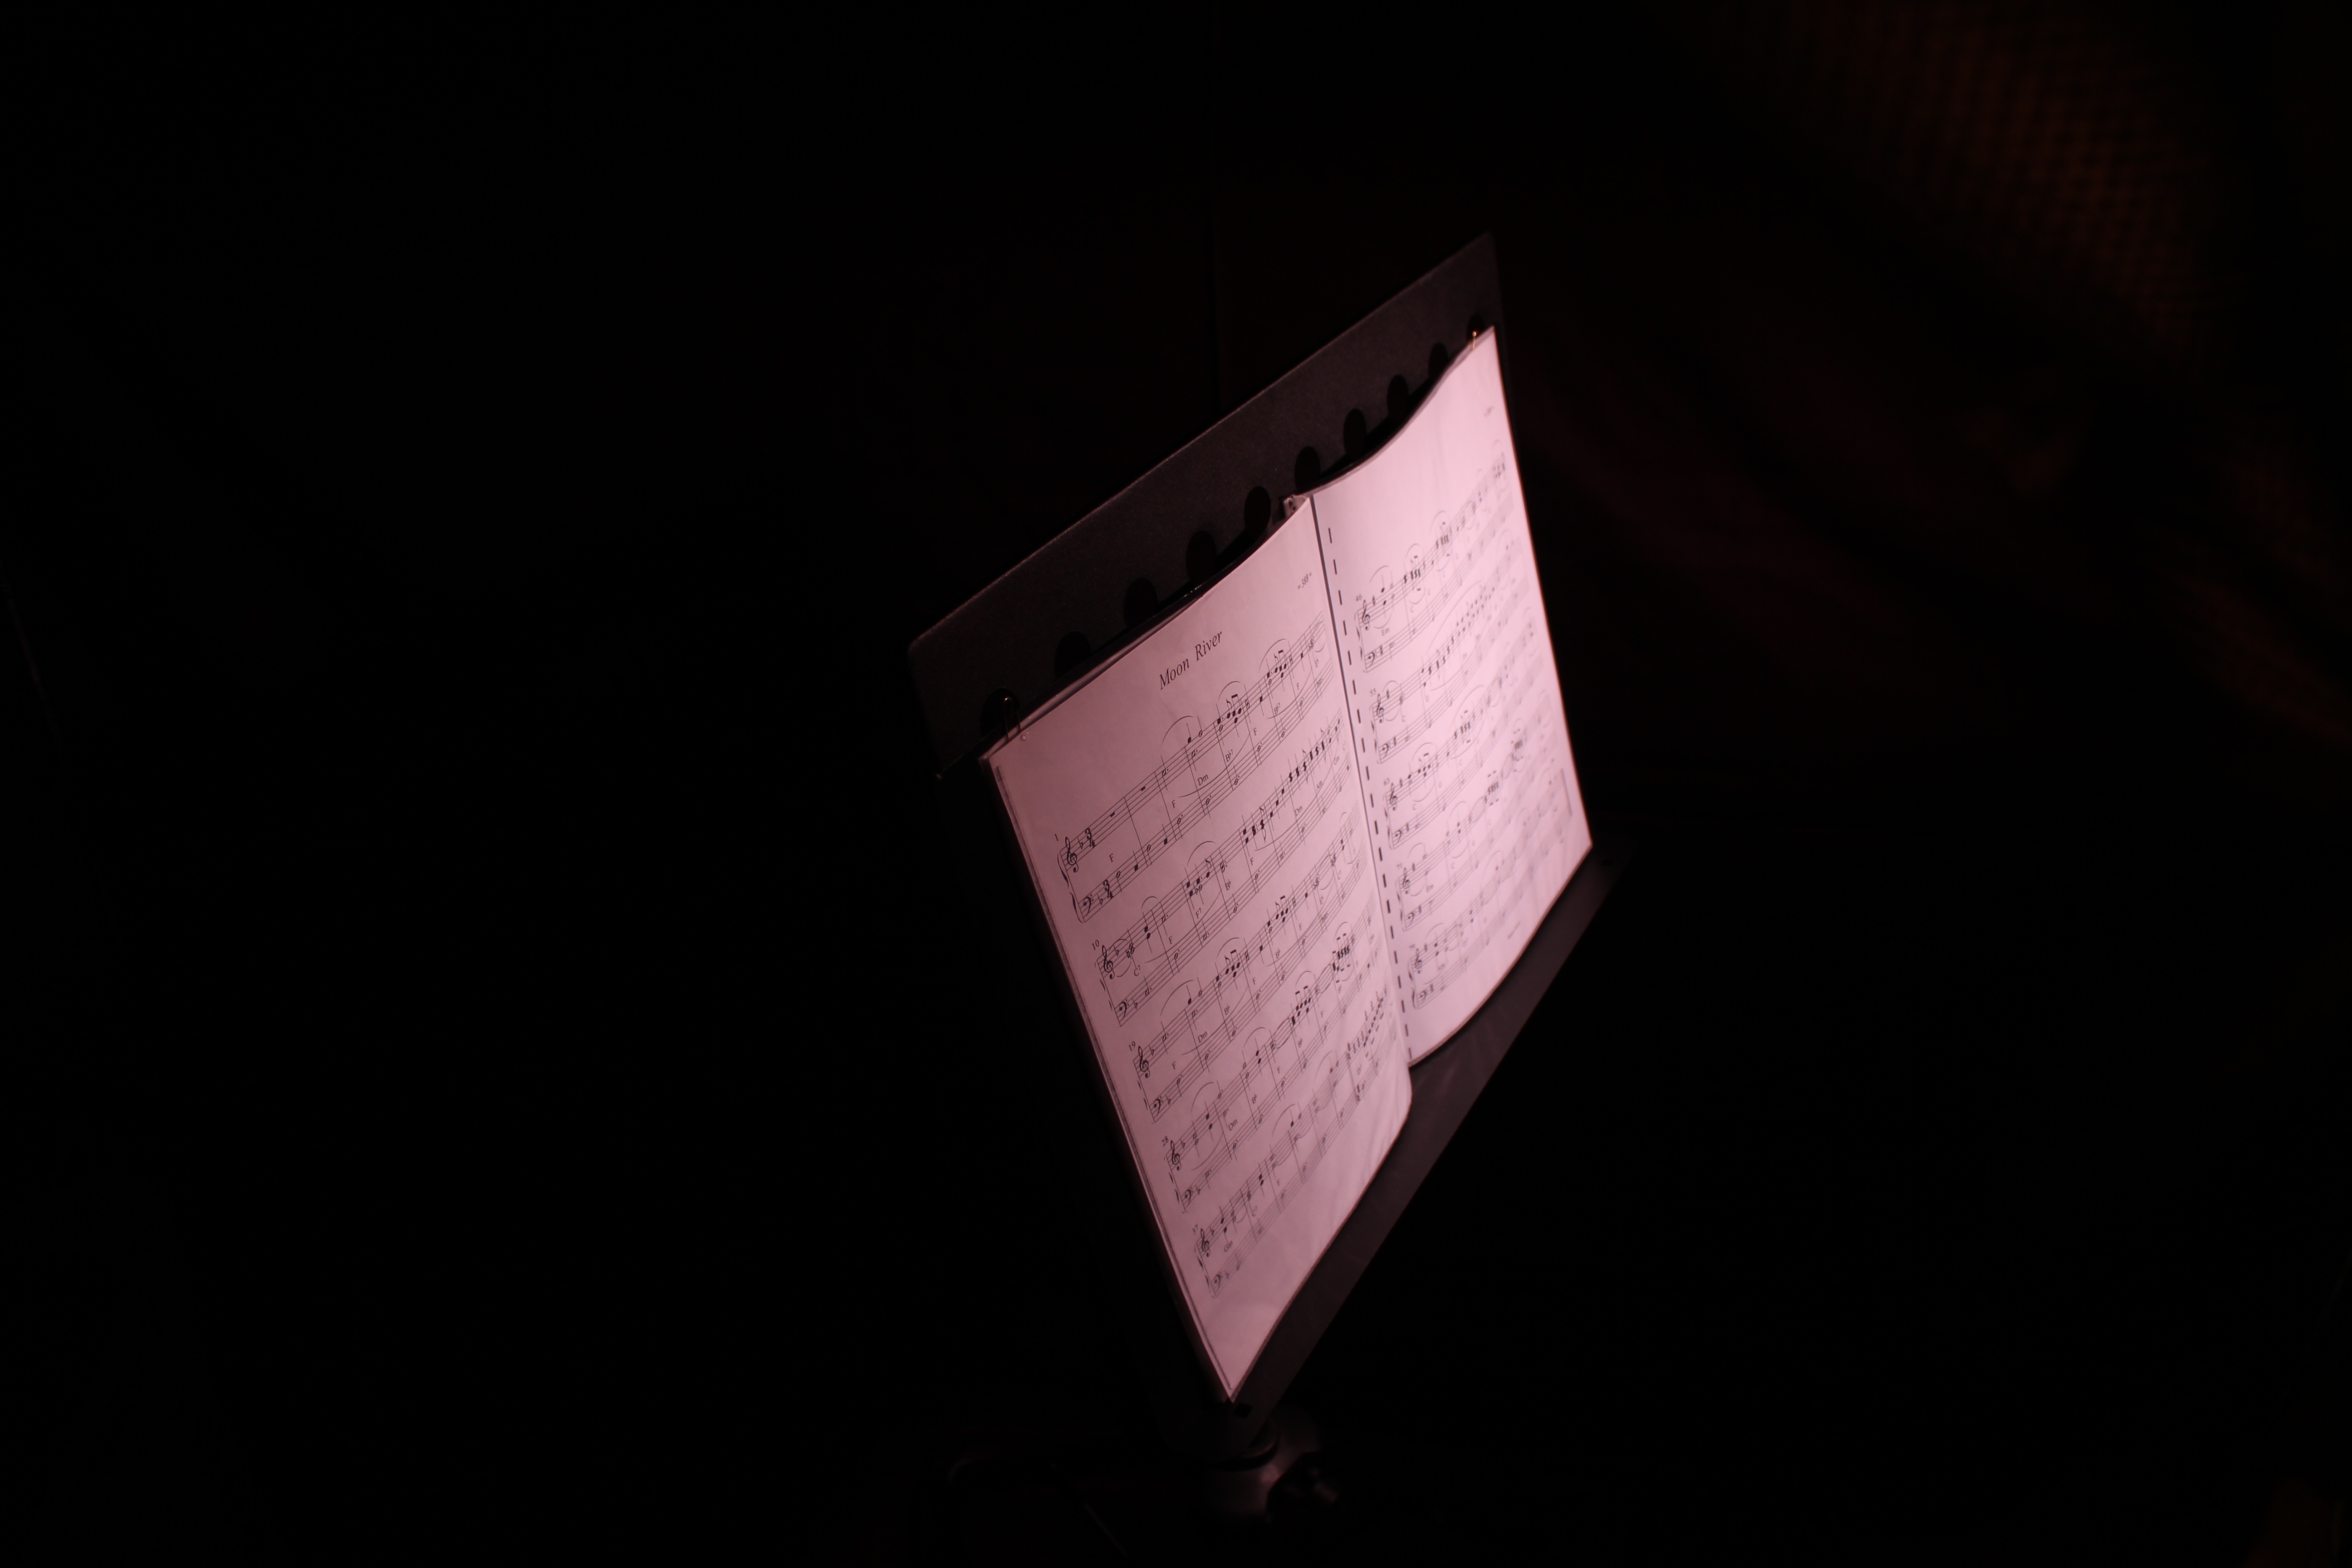
music, color, darkness, black, pink, sheet music, brand, text, organ, shape, music sheet music